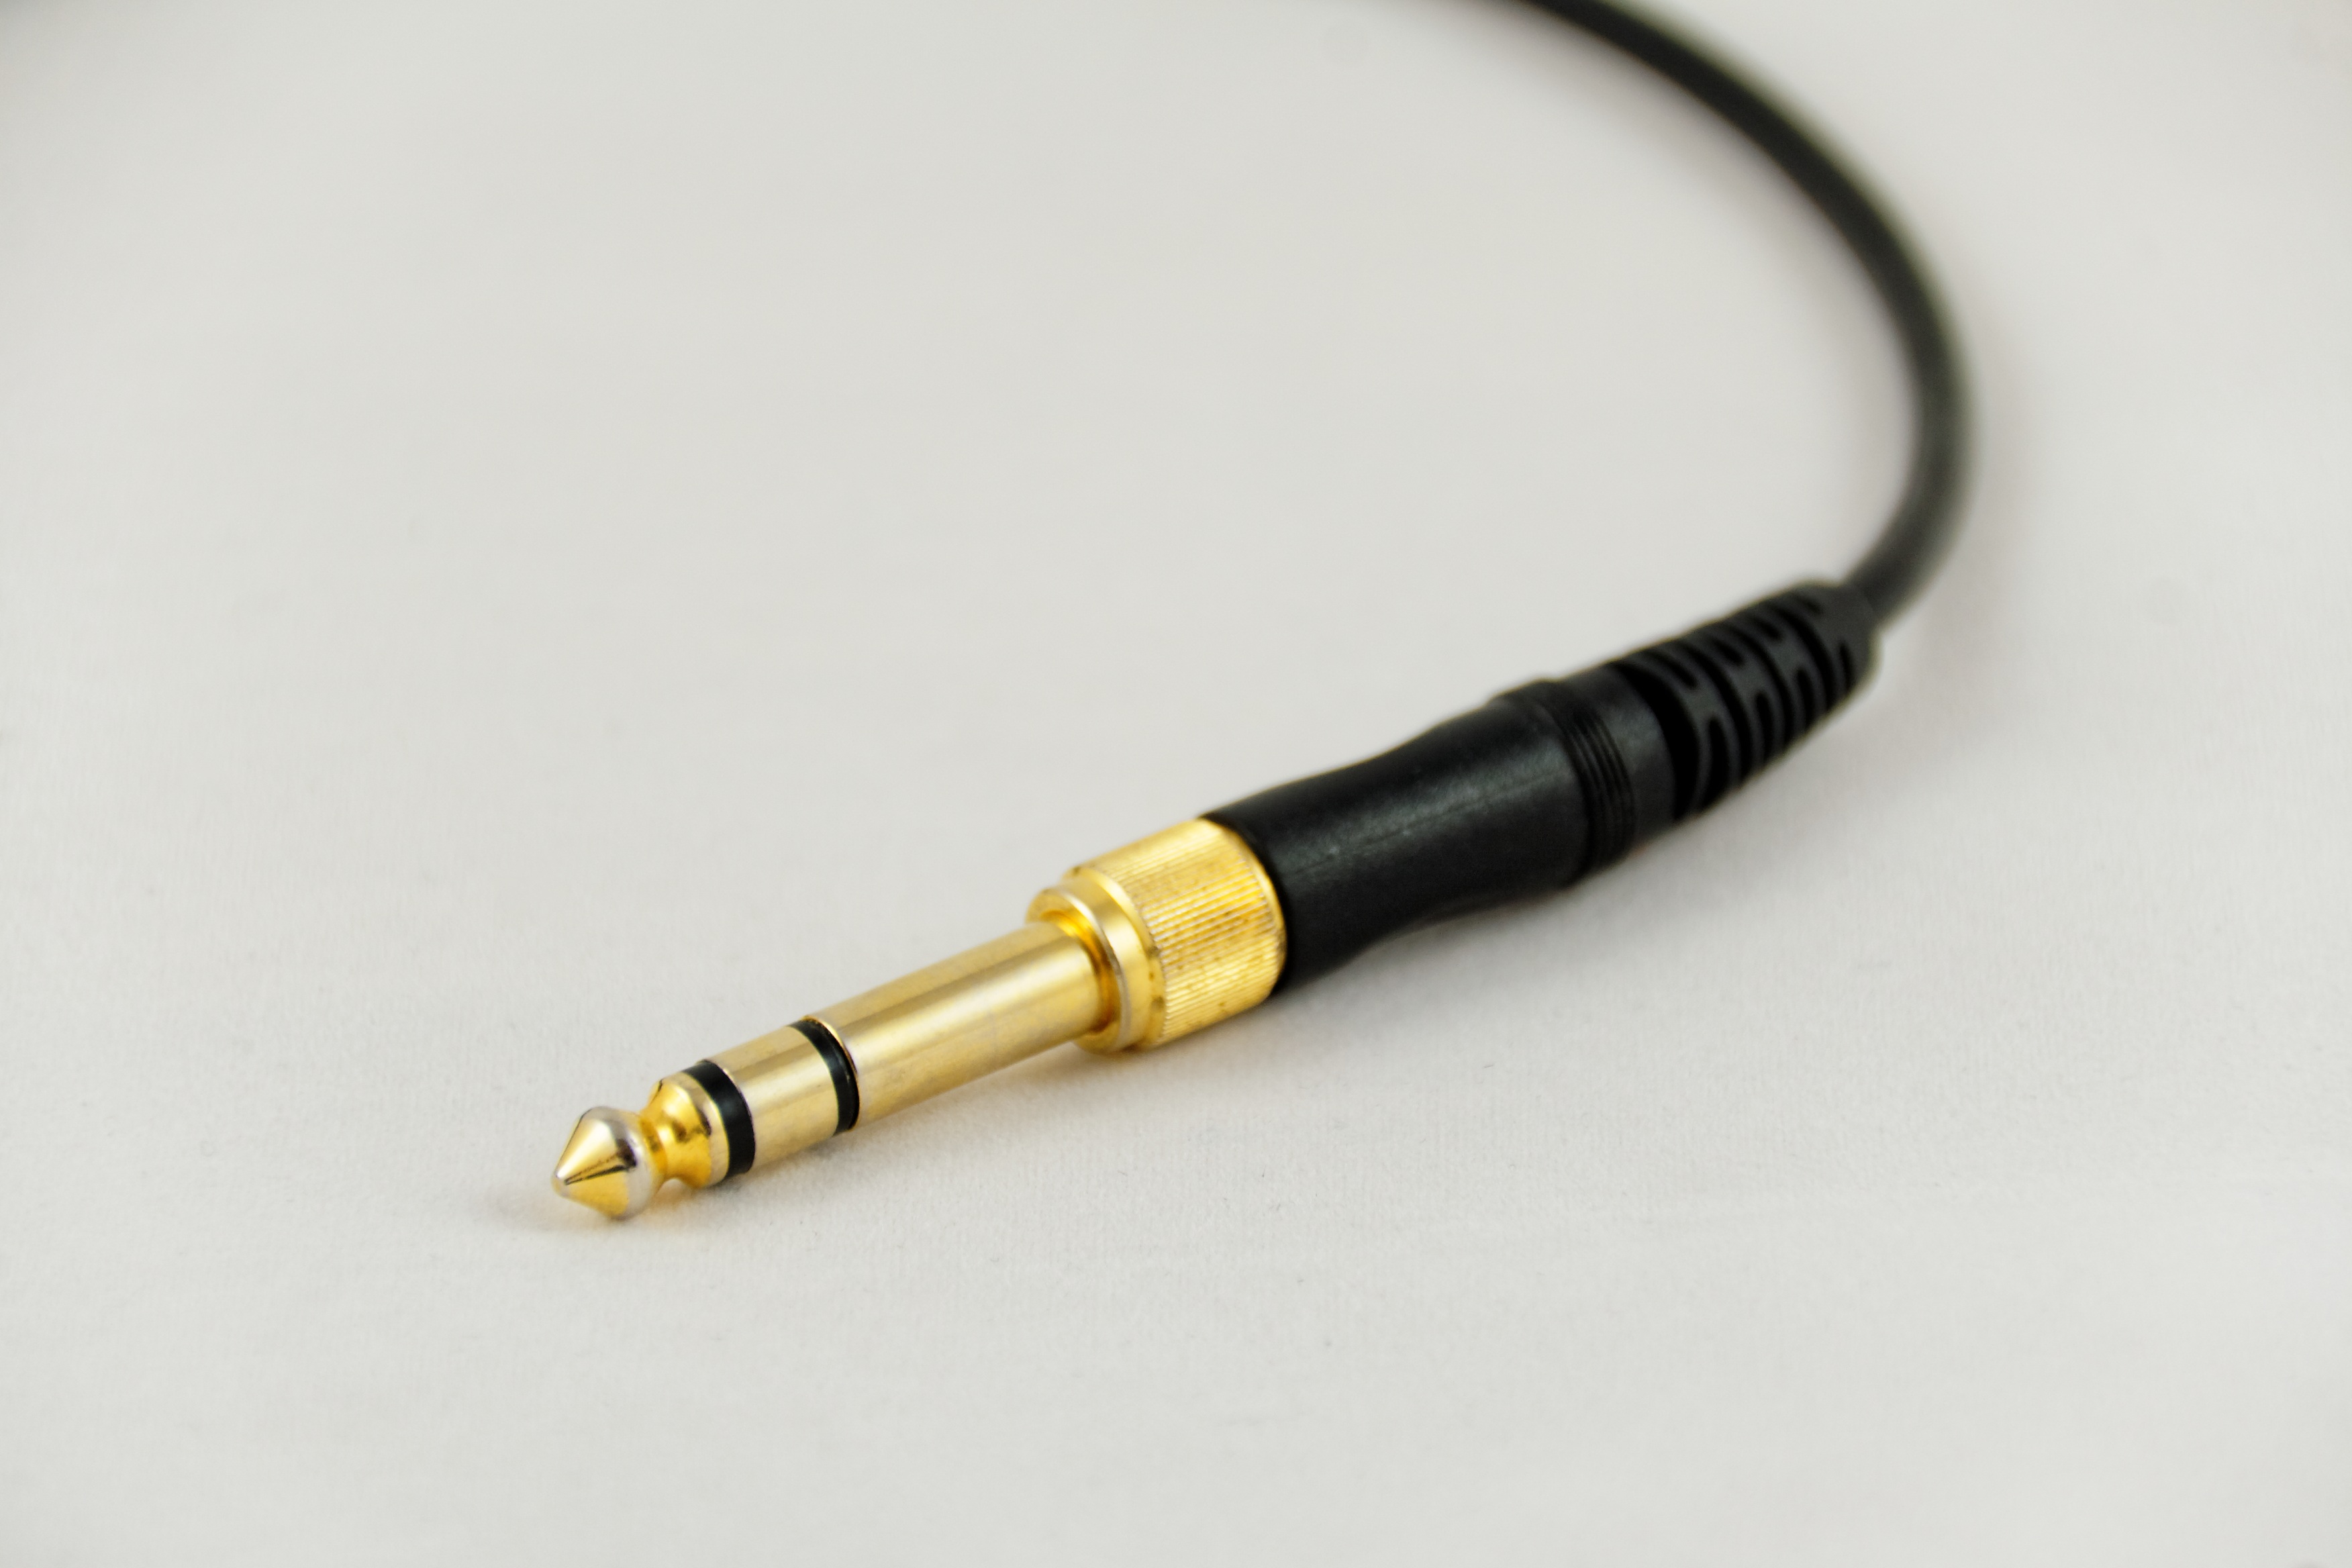
music, technology, cable, audio, sound, jack, plug, electronic device, electronics accessory, coaxial cable